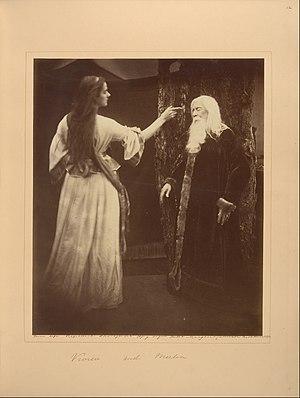
Merlin l'Enchanteur est le 22ᵉ long-métrage d'animation et le 18ᵉ « Classique d'animation » des studios Disney. Sorti en 1963, il est adapté du livre de Terence Hanbury White, L'Épée dans la pierre et s'inspire librement du magicien Merlin, célèbre personnage de la légende arthurienne.